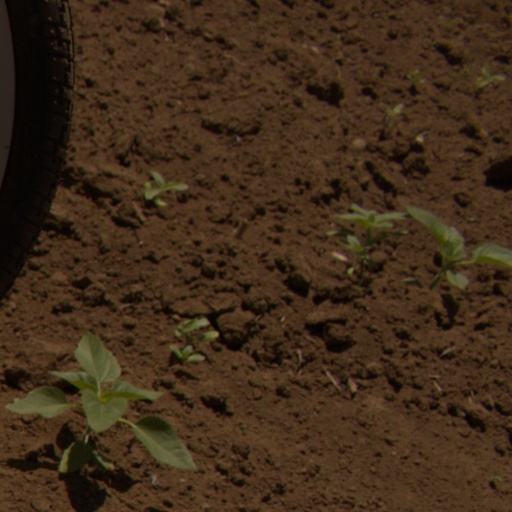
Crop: Jerusalem artichoke